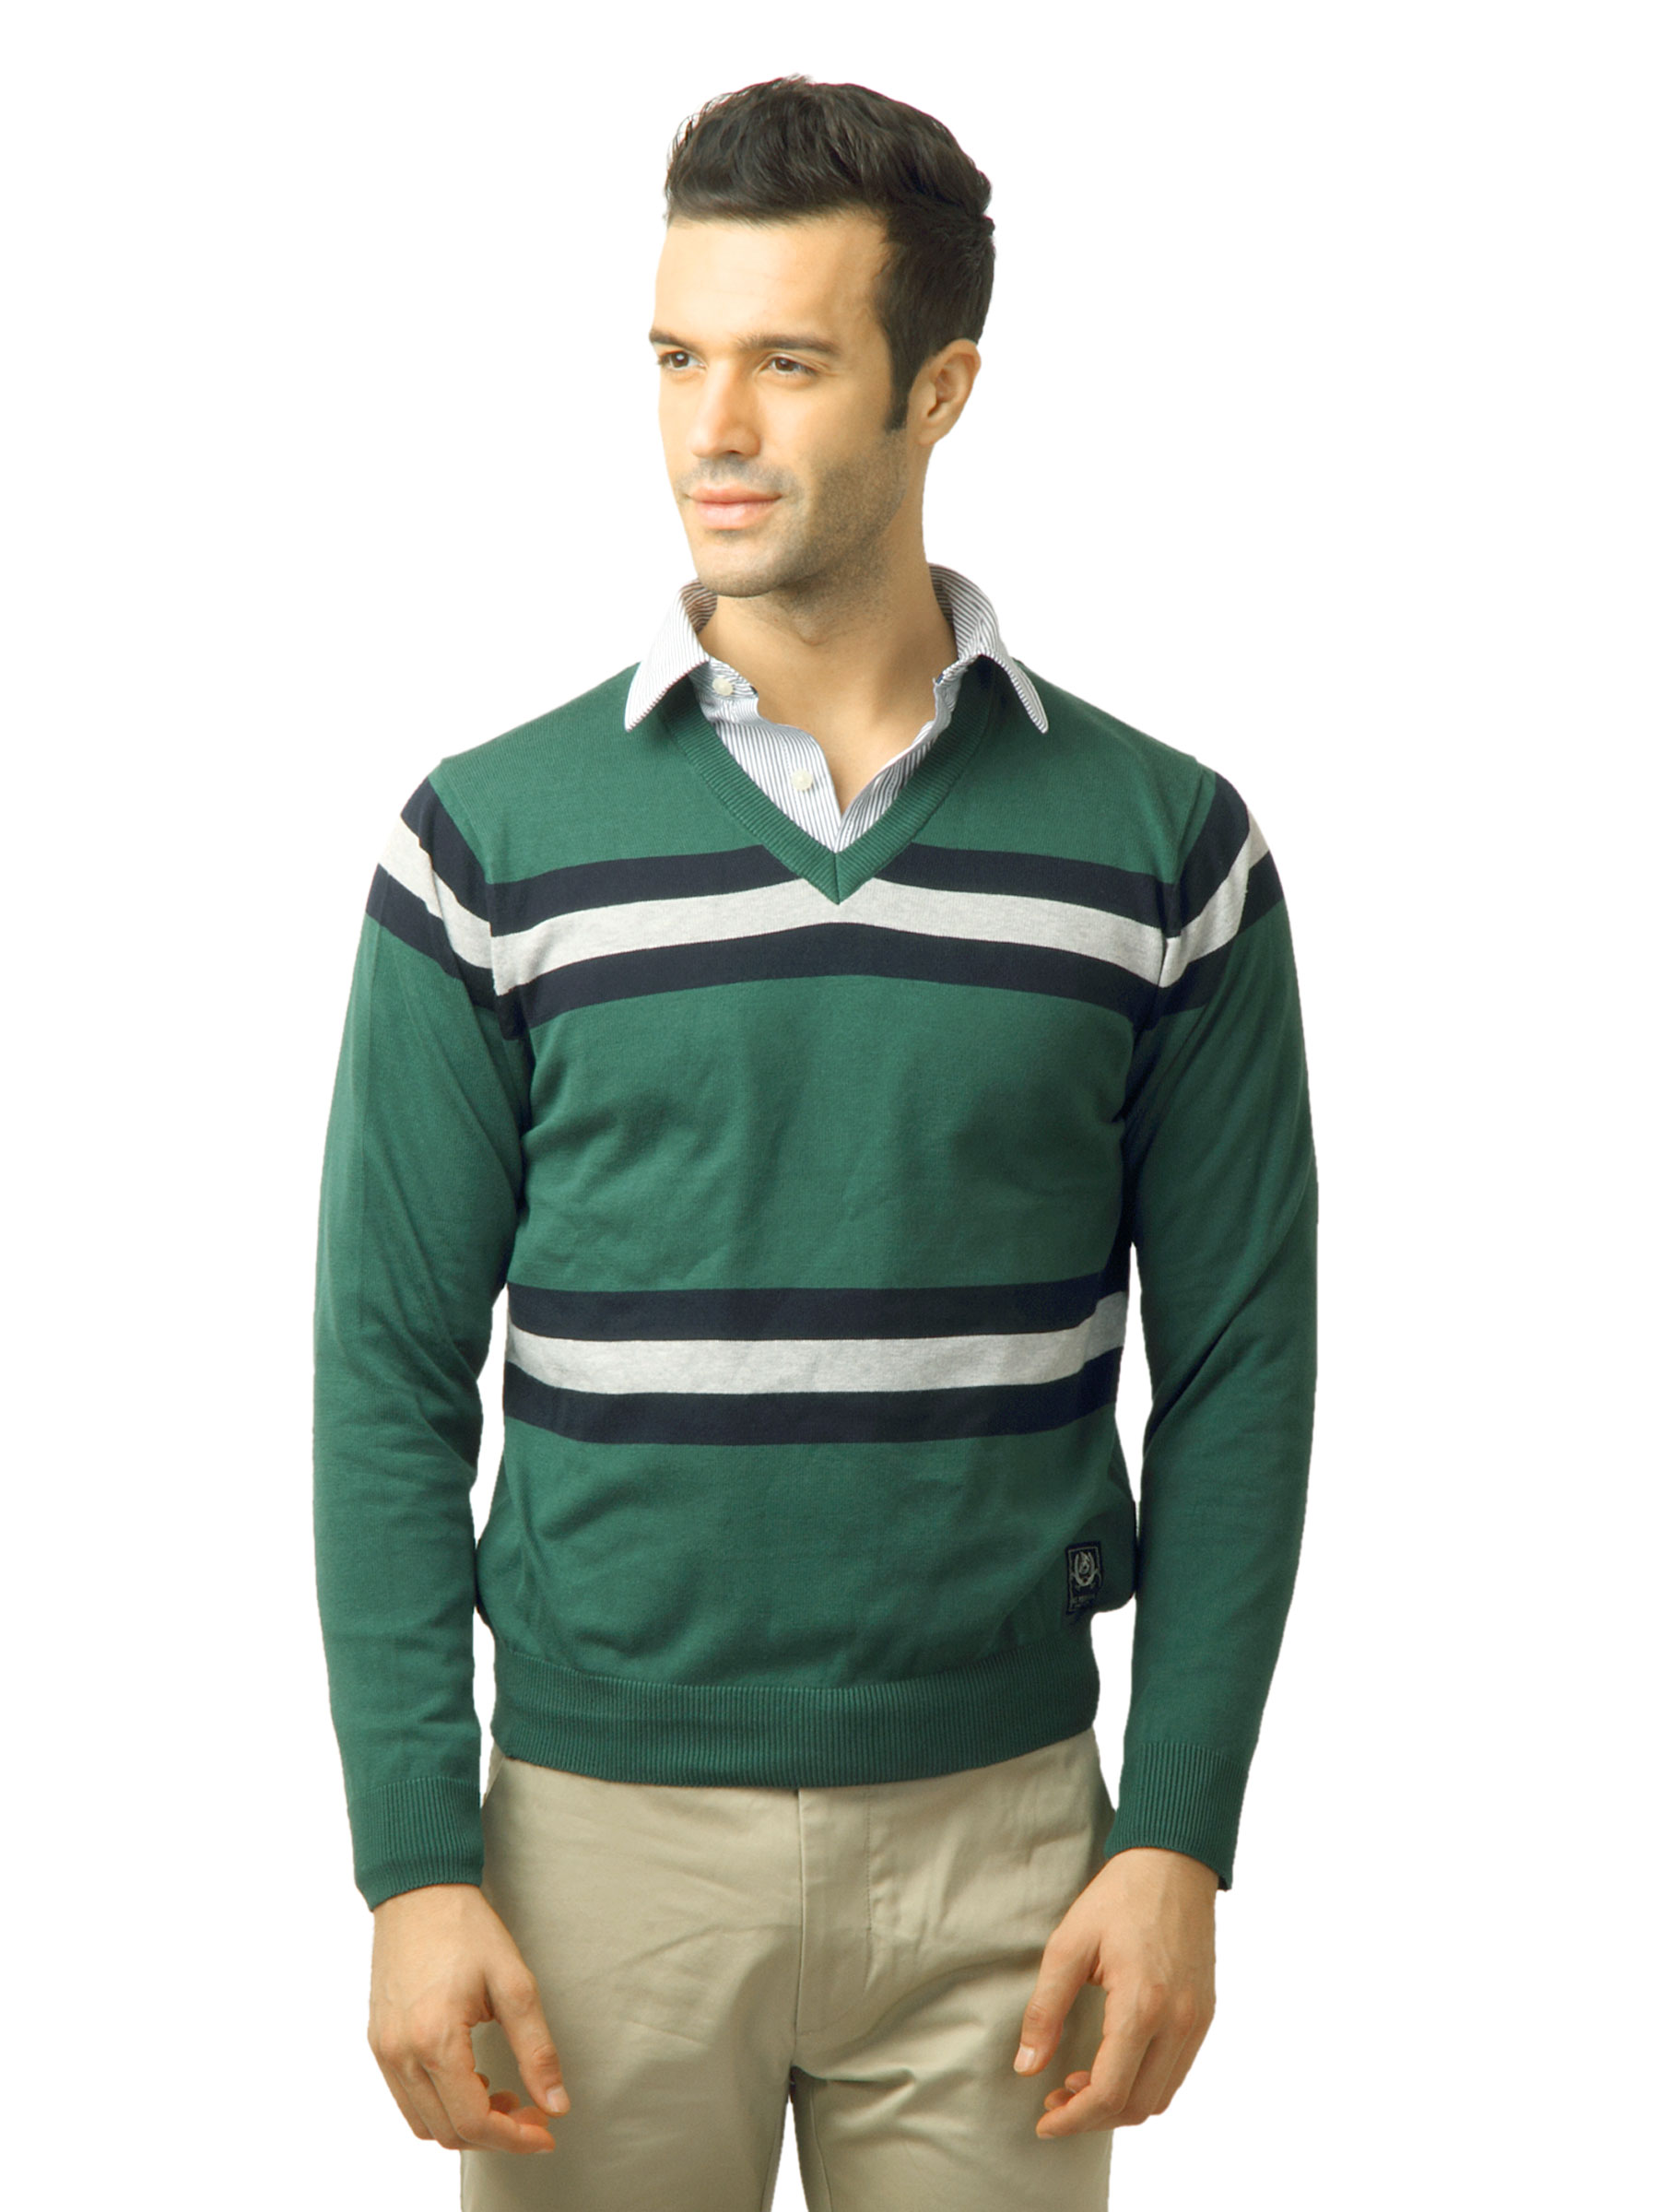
U.S. Polo Assn. Men Stripes Green Sweater
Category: Apparel / Topwear / Sweaters
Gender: Men
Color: Green
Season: Winter 2016
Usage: Casual